Kepler-78b

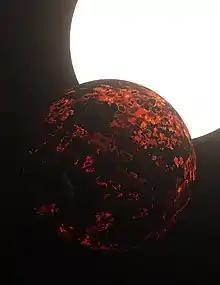
An artistic rendering of Kepler 78b.

Kepler-78b orbits around its parent star once every 8.5 hours. It reflects 20% to 60% of the starlight it receives. Due to its extremely close solar orbit, which is about 40 times closer than Mercury is to the Sun, the planet's surface is estimated to be at a temperature of . This temperature is high enough to have stripped the planet of any stable atmosphere, but the liquid and solid portions of the planet should be stable. According to Francesco Pepe, the planet may be Earth-sized, but "it can be imagined like a lava planet rather than an Earth-like planet".